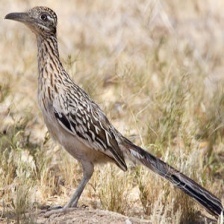
Species: ROADRUNNER
Scientific name: GEOCOCCYX